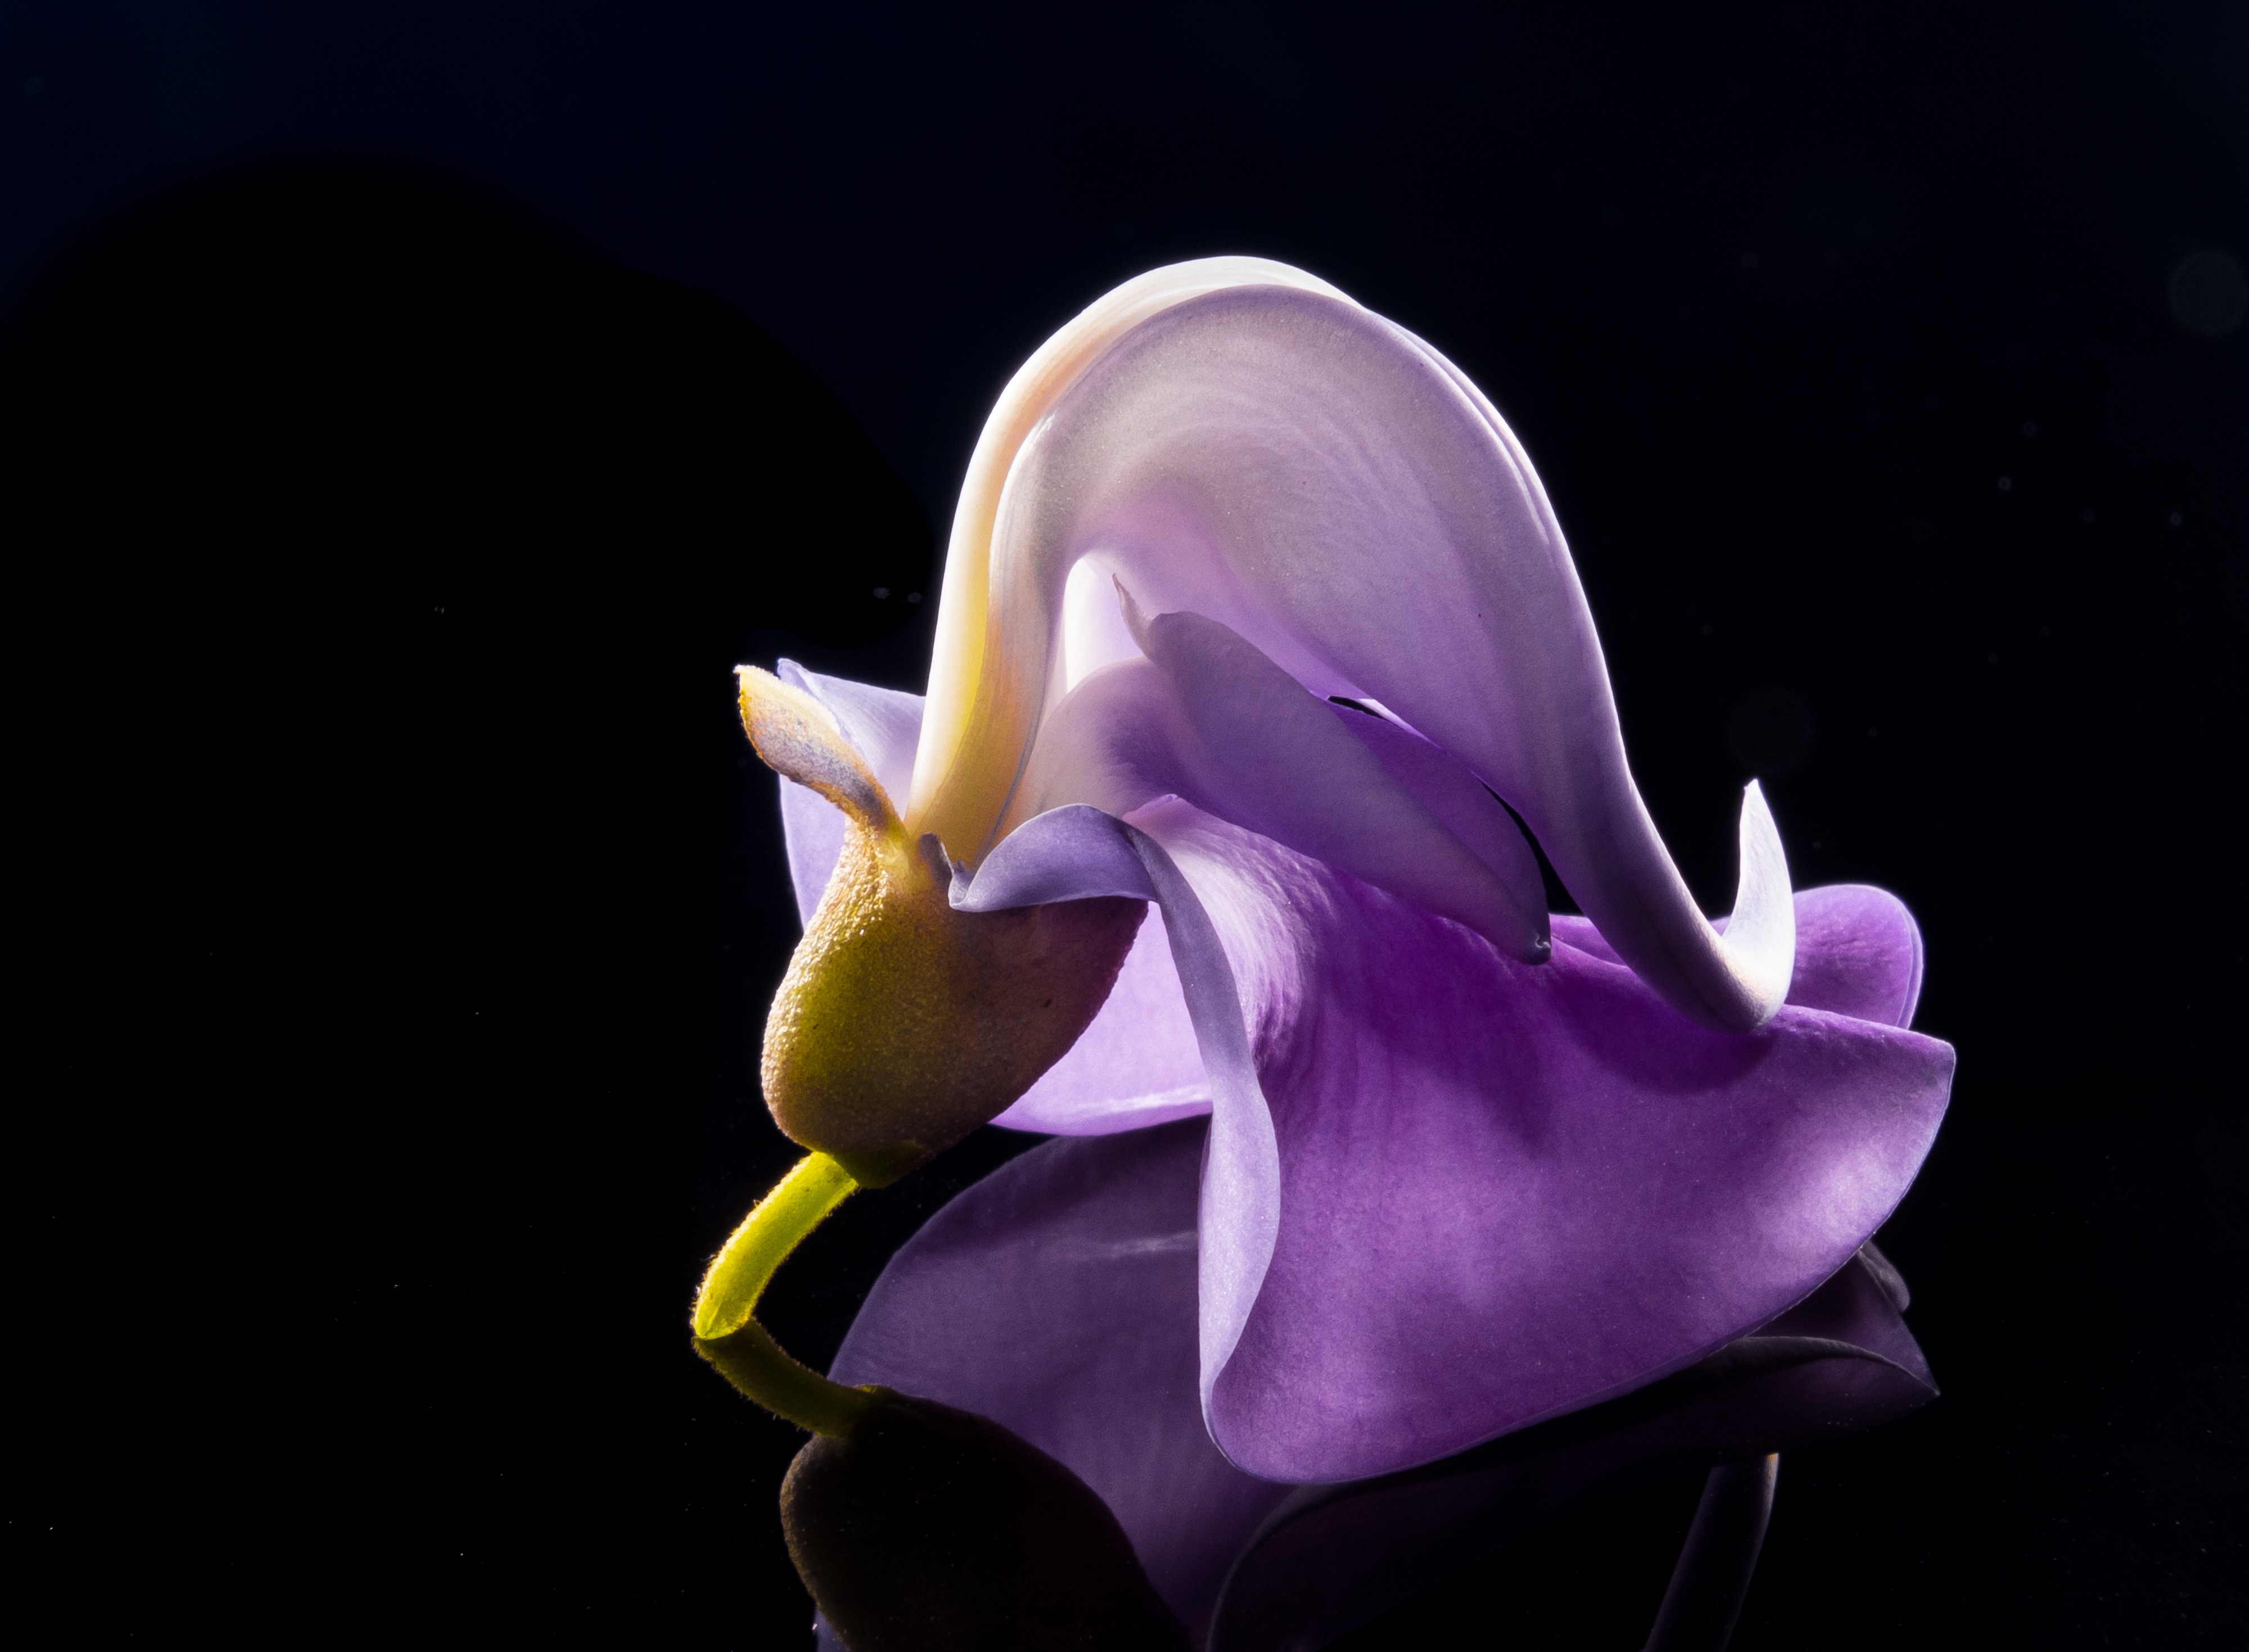
blossom, plant, flower, purple, petal, bloom, color, darkness, yellow, close, wild flower, close up, human body, violet, organ, macro photography, flowering plant, computer wallpaper, land plant